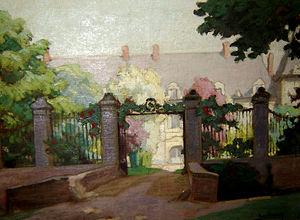
Tableau de Louis-Jean-Baptiste VASSEUR (vers 1826 - vers 1889)
Le Musée Alfred-Danicourt est un musée municipal labellisé Musée de France situé à Péronne, dans le département de la Somme, qui rassemble des collections archéologiques pour l’essentiel, et des œuvres d’art venant d'achats mais aussi de dons et legs privés. L'intégralité des dépôts de l'État fut perdue pendant la Grande Guerre. Le musée est situé dans l’hôtel de ville de Péronne.